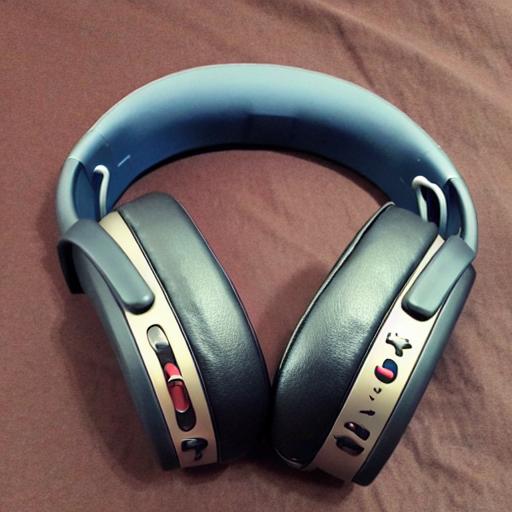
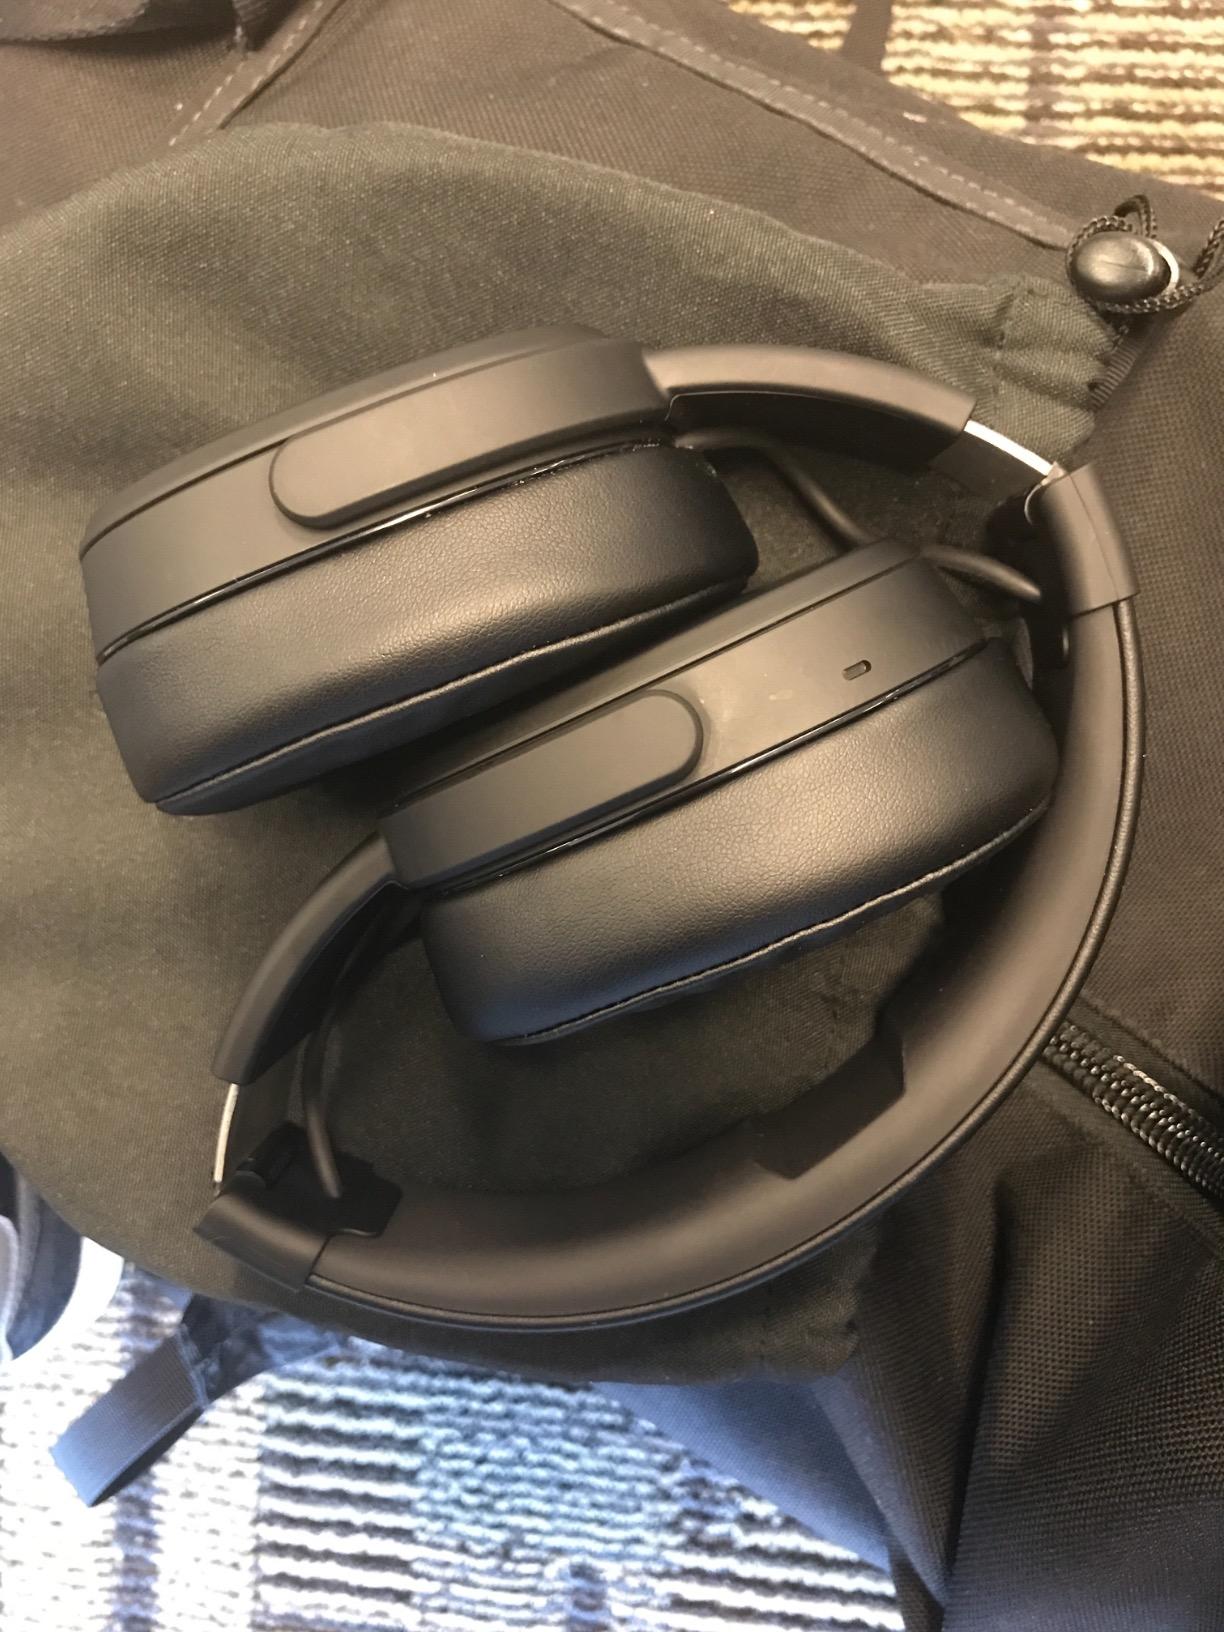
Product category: headphones
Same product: no